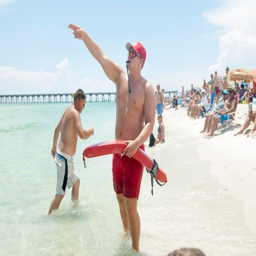
person instructs people to get out of the water prior to performance over a city .